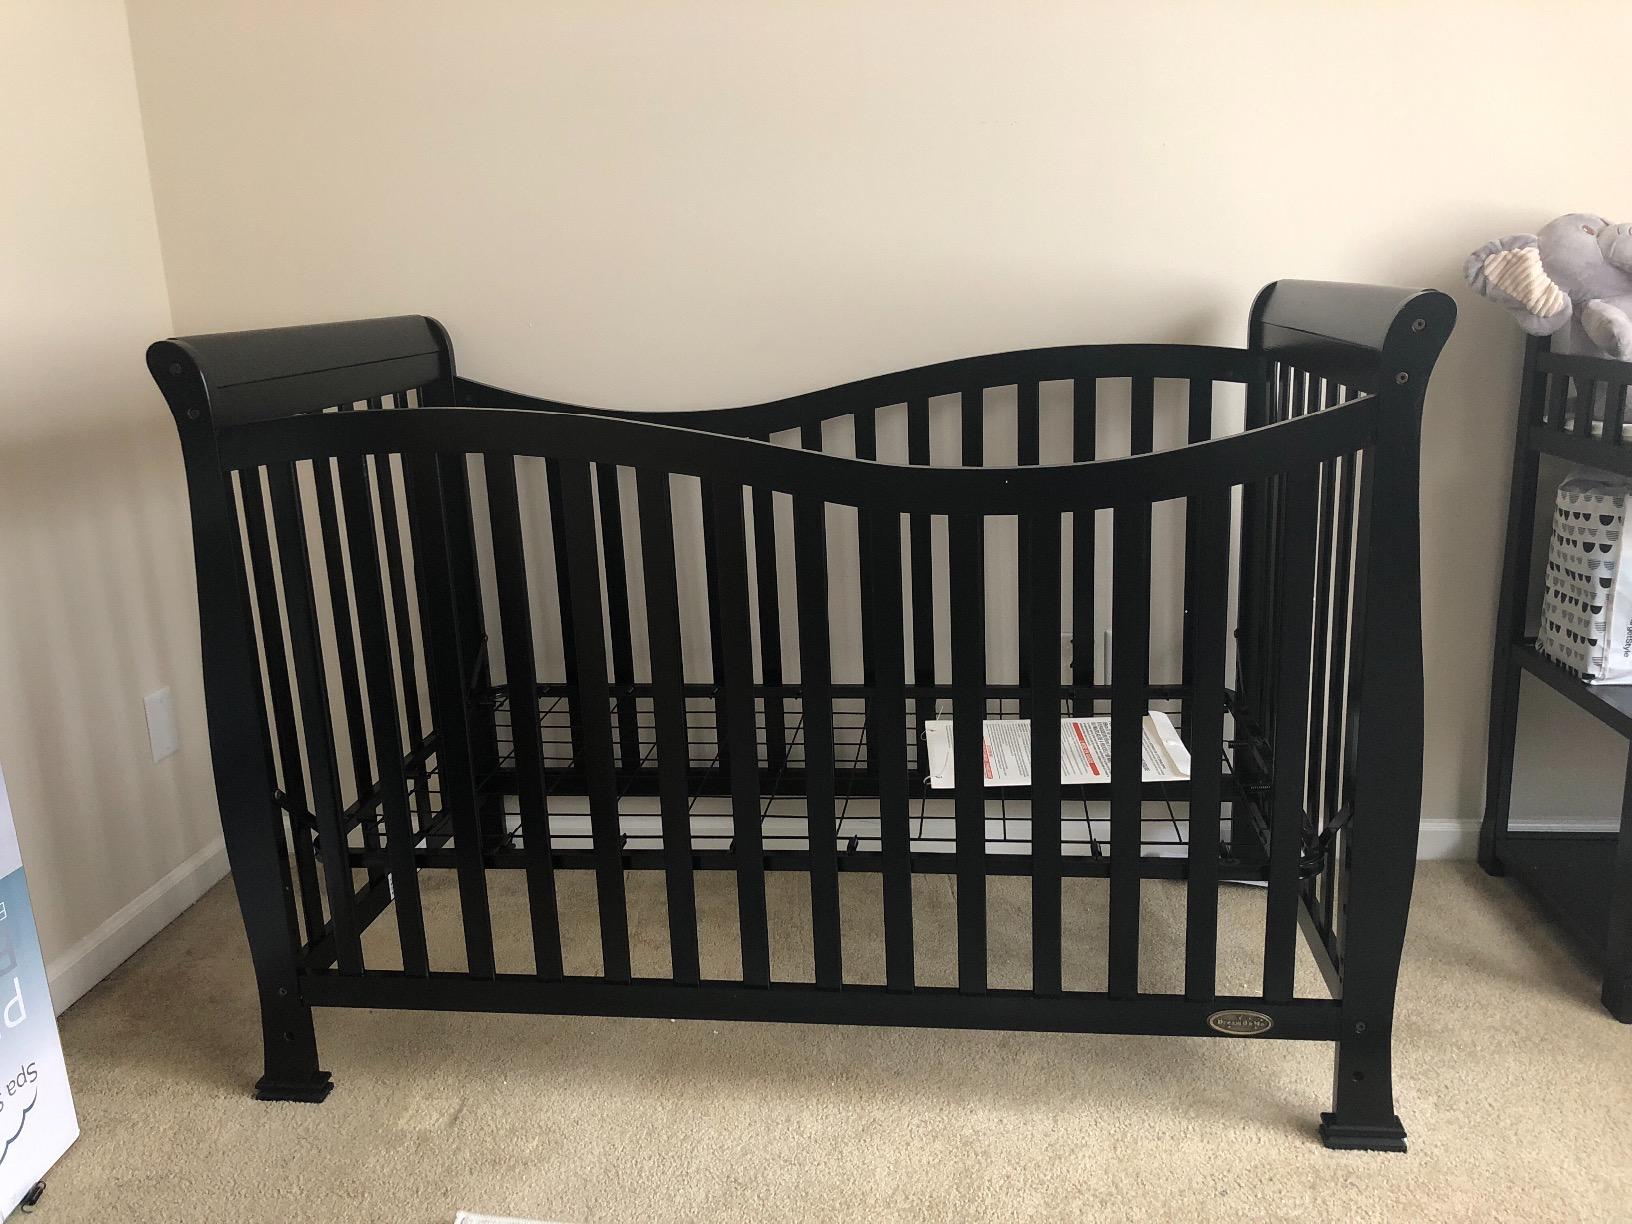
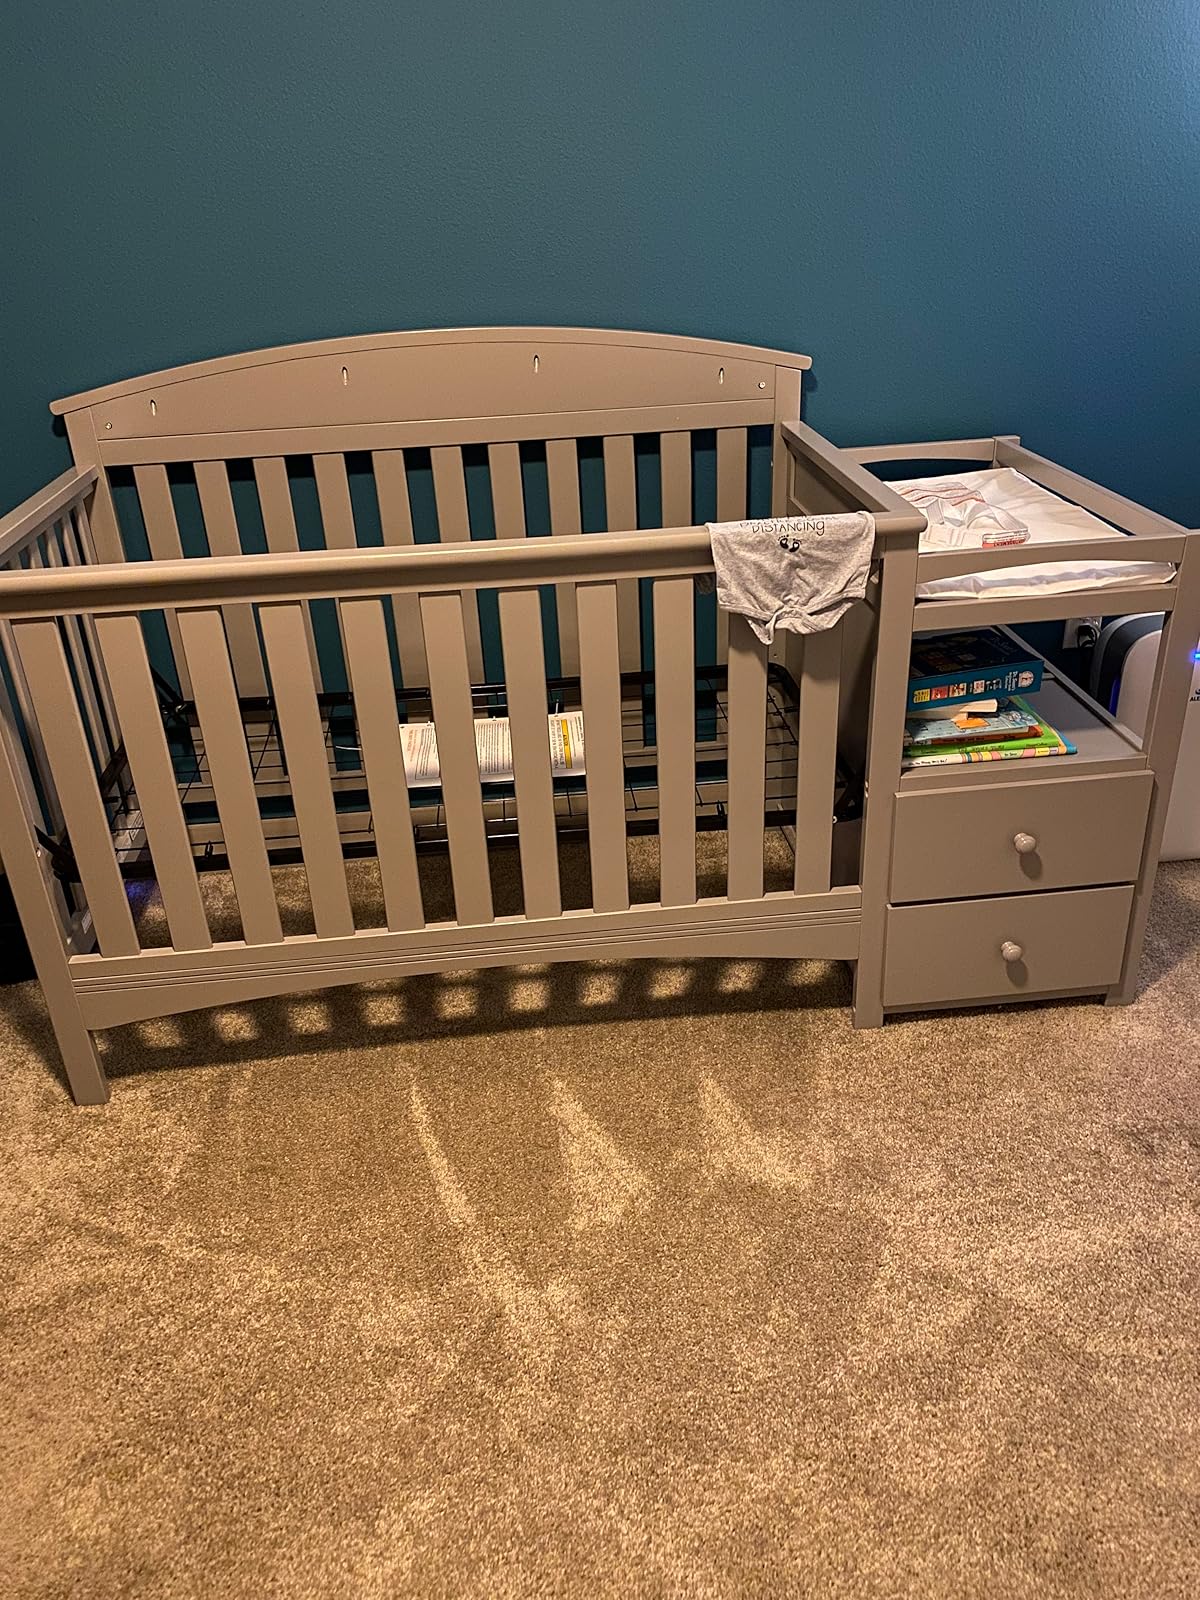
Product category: products_crib
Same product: no